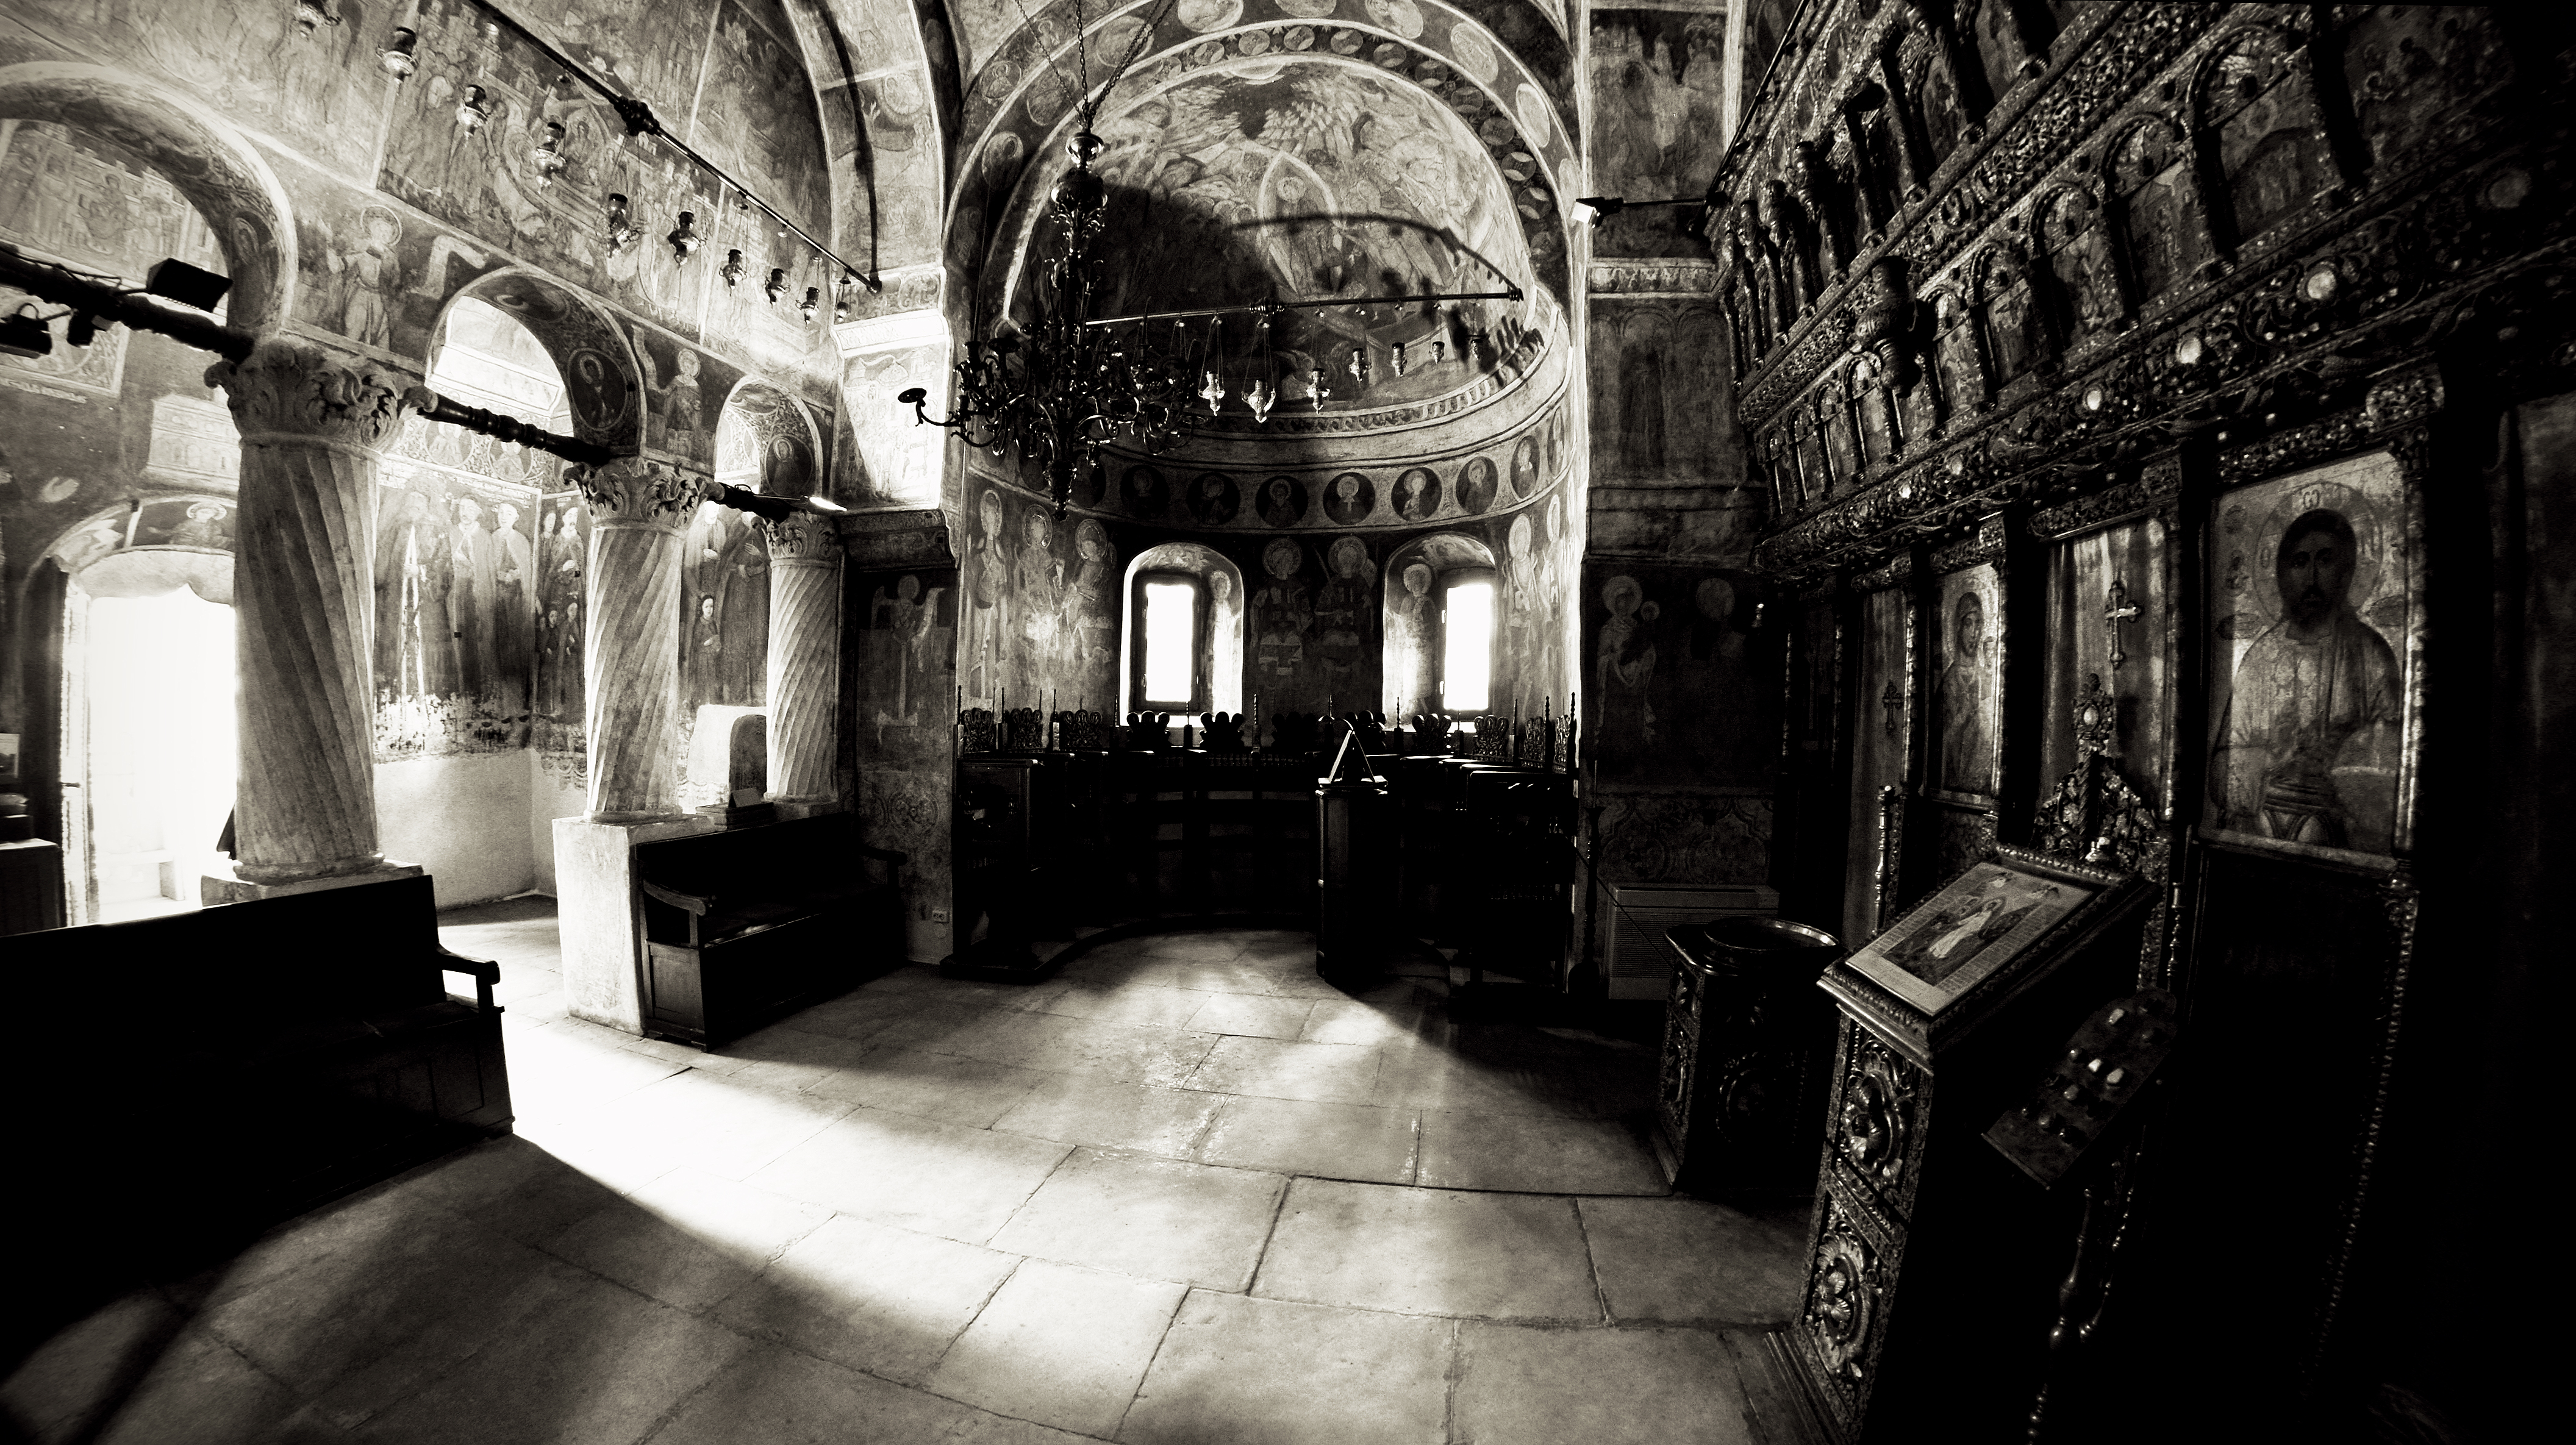
light, black and white, architecture, road, street, night, photography, interior, alley, monument, photo, europe, arch, column, darkness, church, black, monochrome, photos, cool image, de, columns, monastery, photograph, fotografie, history, christianity, romana, image, arc, orthodox, arcade, detail, eastern, fresco, icon, strana, romania, icons, bucharest, convent, arcada, bor, biserica, arhitectura, orthodoxy, lumina, romanian, eikn, iconostas, iconostasis, ortodoxa, patrimoniu, ortodox, fresca, frescoes, manastirea, manastire, narthex, pronaos, coloane, cladire, bucuresti, colonada, coloana, centrulvechi, lipscani, stavro, stavropoleos, brancovenesc, brncoveneasc, 1724, godslight, detaliu, absida, lmibiima1946401, monochrome photography, ancient history